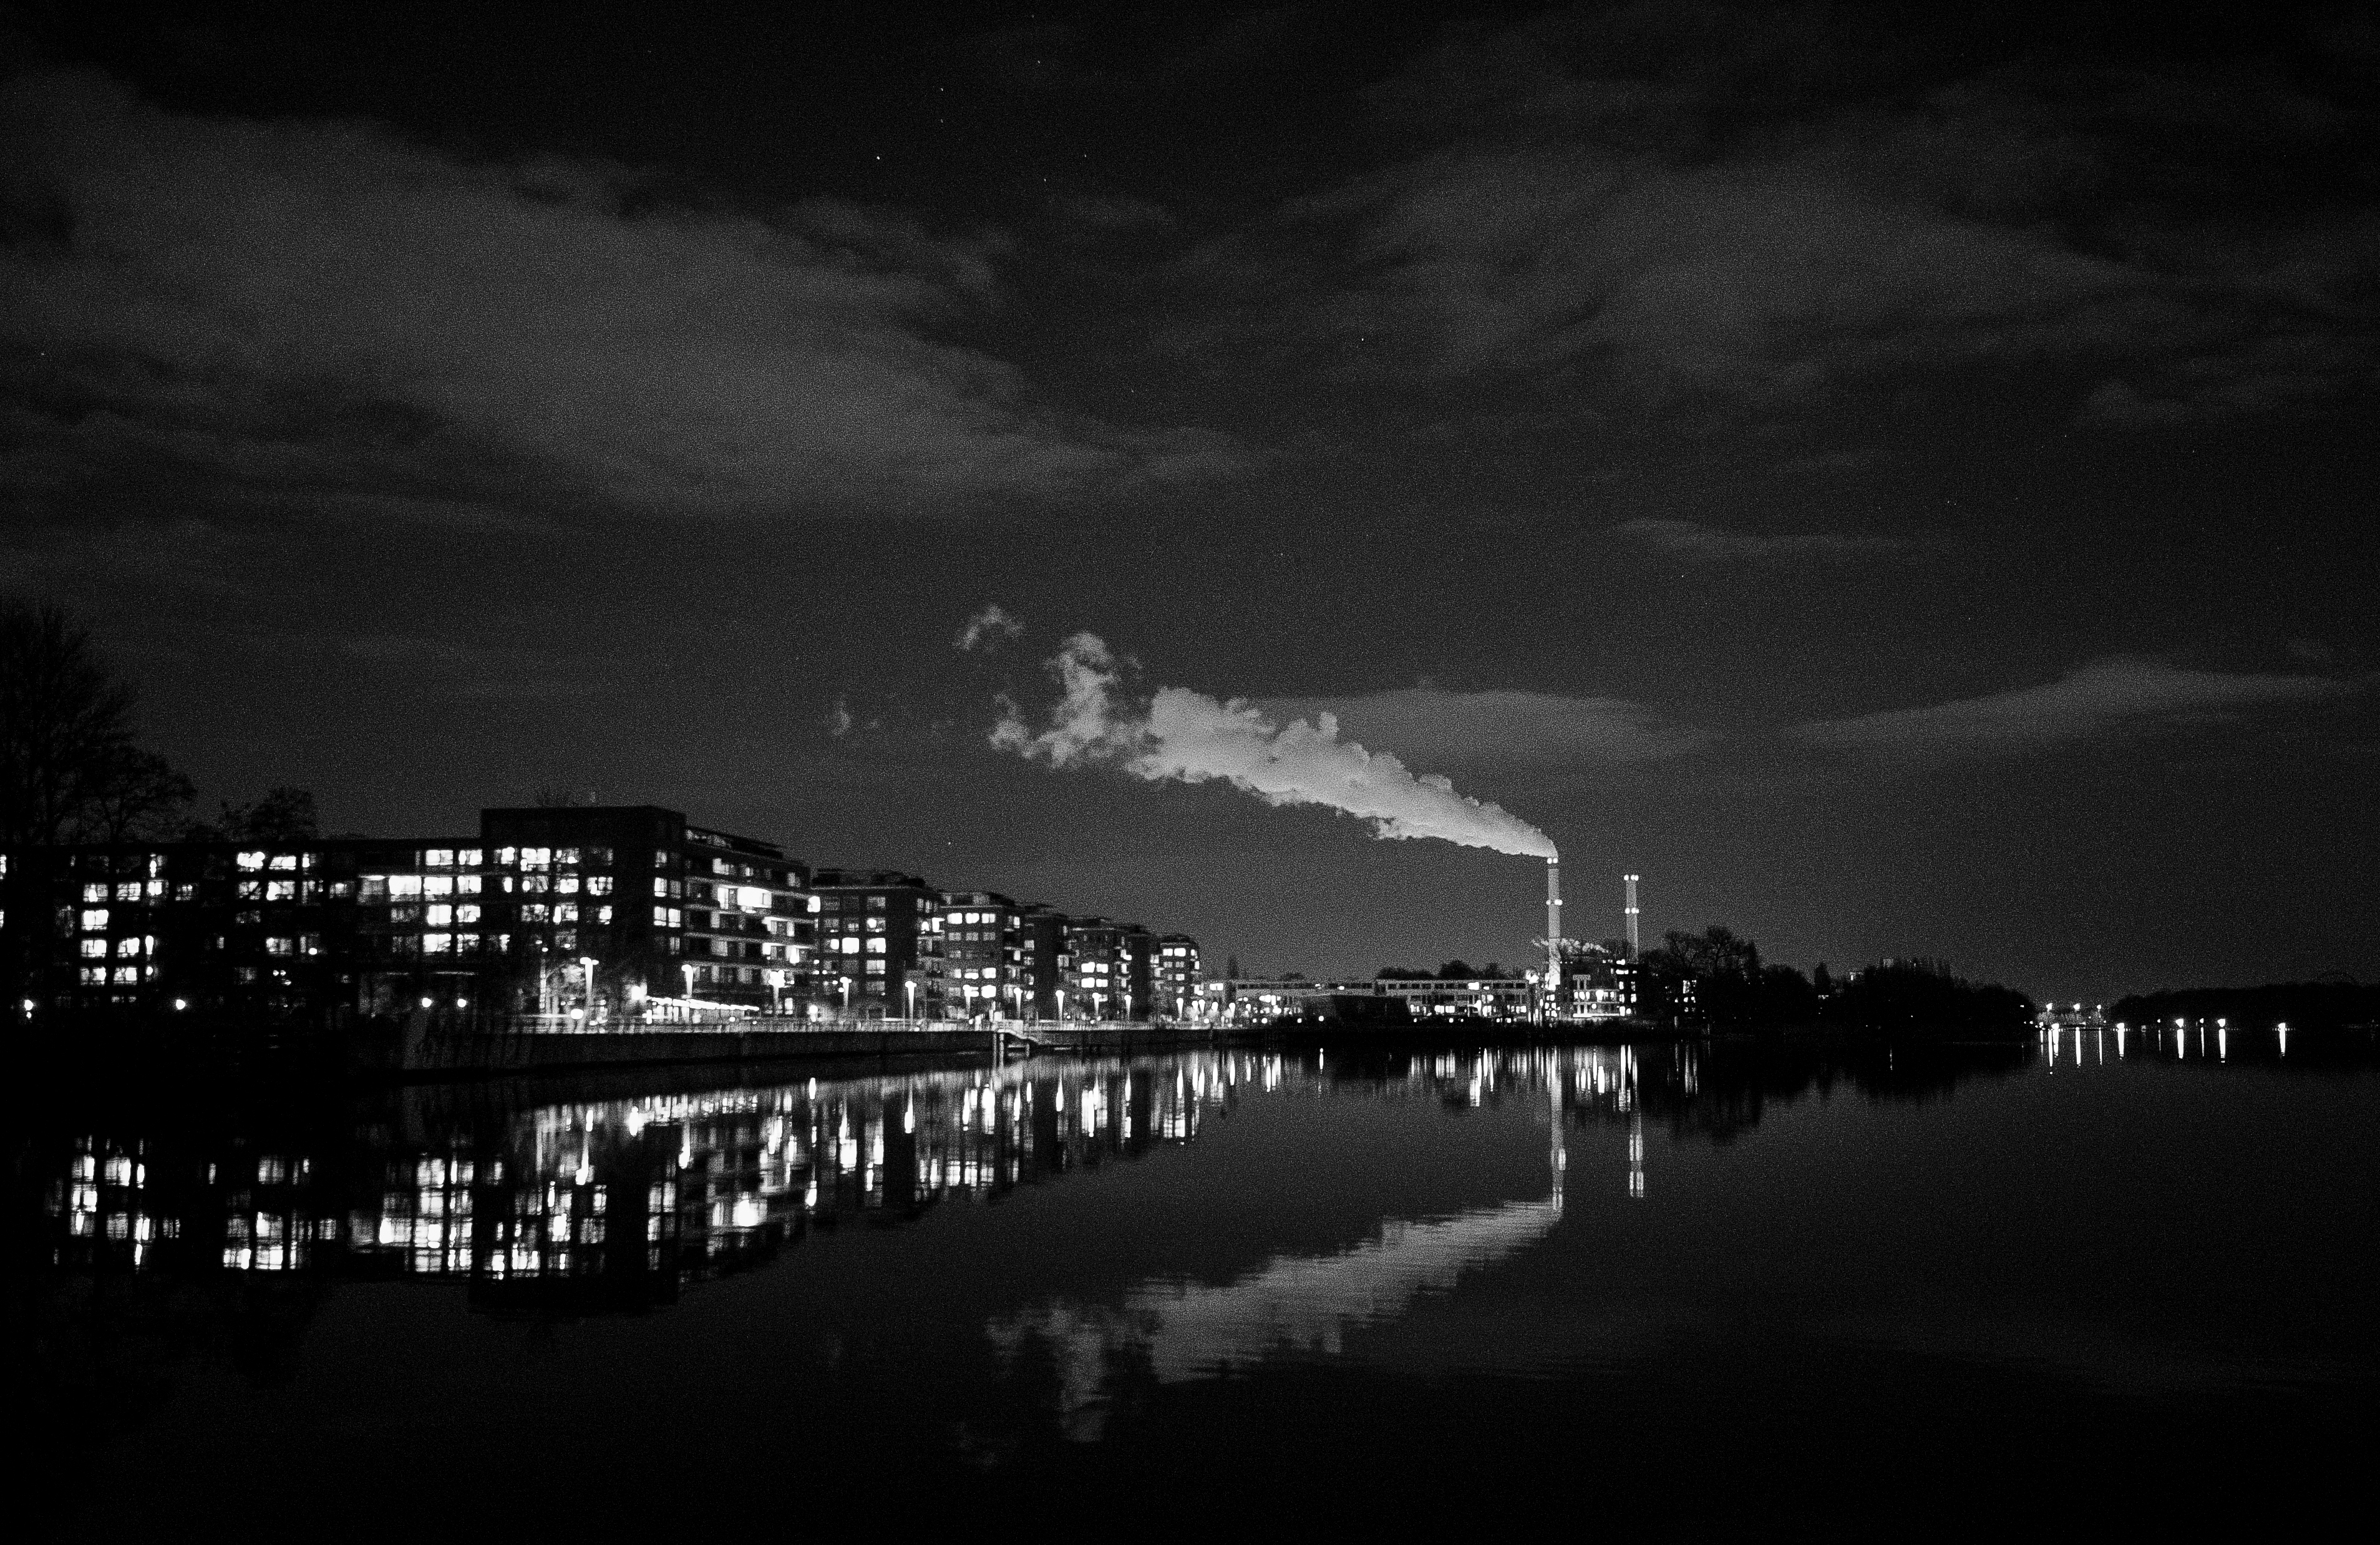
horizon, winter, light, cloud, black and white, architecture, sky, white, skyline, night, photography, house, dawn, city, atmosphere, urban, cityscape, dusk, evening, green, reflection, weather, darkness, black, monochrome, moonlight, energy, mono, lovely, stadt, berlin, gas, schwarzweiss, weiss, schwarz, pollution, industrie, emissions, brandenburg, monochrom, metropolis, treibhausgas, metropole, kohlendioxid, carbondioxid, monochrome photography, atmospheric phenomenon